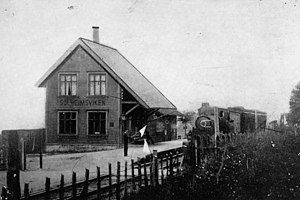
Solheimsviken Station
Solheimsviken Station var en jernbanestation på Vossebanen, der lå i kvarteret Solheimsviken i Bergen i Norge.